John Tufton, 2nd Baron Hothfield

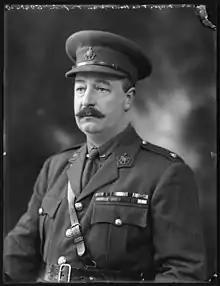
Tufton photographed in 1922 by Bassano Ltd.

Major John Sackville Richard Tufton, 2nd Baron Hothfield, (8 November 1873 – 21 December 1952) was a British Army officer, farmer and land owner who played first-class cricket for Kent County Cricket Club. He served during the Second Boer War and First World War and succeeded to his title as the 2nd Baron Hothfield in 1926.